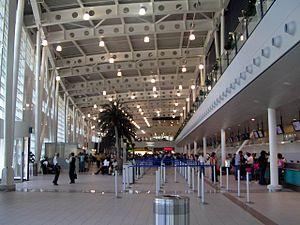
Aéroport Princess Juliana SXM, (intérieur-départ).